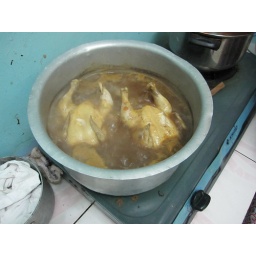
The chicken masala. The two chickens are first boiled in spices separate from the rest of the dish.